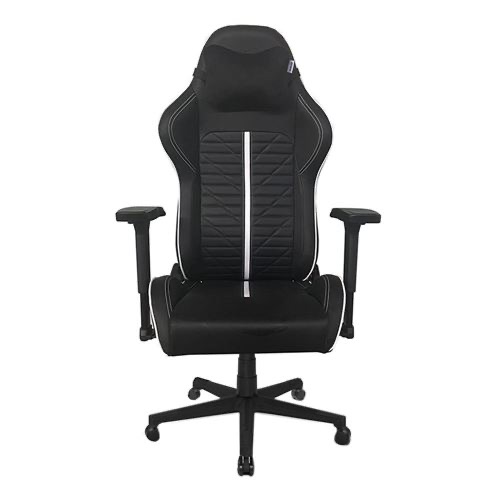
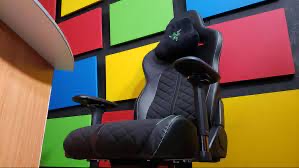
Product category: items_chair
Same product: no